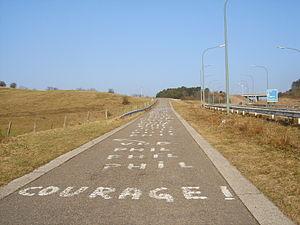
Côte de fr:La Redoute (fr:Liège-Bastogne-Liège) à fr:Aywaille. Peinture pour le local de l'étape, Philippe Gilbert. Personal picture, I set it in public domain
Philippe Gilbert, né le 5 juillet 1982 à Verviers, est un coureur cycliste belge, membre de l'équipe Lotto-Soudal. Coureur offensif, il a notamment remporté le championnat du monde sur route en 2012, le Tour de Lombardie en 2009 et 2010, Paris-Tours en 2008 et 2009, l'Amstel Gold Race en 2010, 2011, 2014 et 2017, le Tour des Flandres en 2017, Paris-Roubaix en 2019 ainsi que la Flèche wallonne, Liège-Bastogne-Liège et la Classique de Saint-Sébastien en 2011. Ses résultats en 2011 lui ont permis de terminer l'année à la première place de l'UCI World Tour. Outre le fait qu'il a remporté quatre des cinq classiques « Monument », il fait également partie des coureurs à avoir remporté des étapes sur les trois grands tours. Son palmarès en fait l'un des meilleurs coureurs belges et l'un des meilleurs coureurs de classiques de l'histoire.